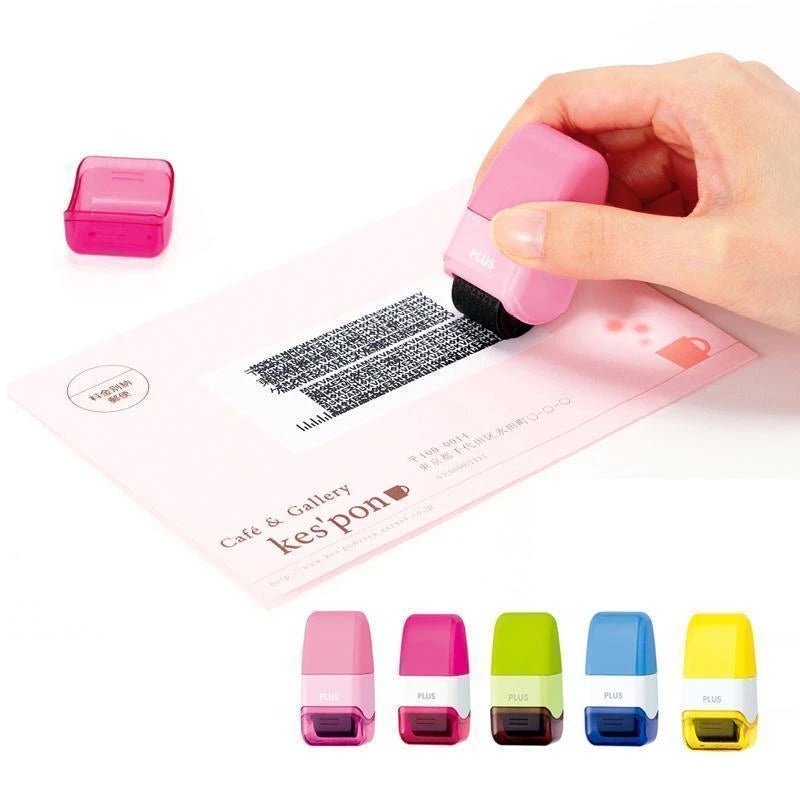
ID-skydd rullande stämpel
STOPPA Tjuvar i deras spår! "Skydda ditt ID Identitetsskydd Stämpel Roller Identity Theft Förebyggande säkerhetsstämpel maskerar ut privat information " Med stämplar för identitetsstöld är det snabbt och enkelt att säkerställa att din privata information förblir säker. Den här breda rullen levererar ett krypterat mönster i oljebaserat bläck som tränger igenom papper och lämnar text som ditt namn och adress oläslig på båda sidor av icke-glansigt papper. Använd den på dokument som kontoutdrag, räkningar och post. Funktioner LÄTT ATT ANVÄNDA: Stämpla snabbt över din personliga information som du vill dölja. Med den avancerade breda rullpatronen kan du enkelt maskera över långa textrader i ett enda drag. DET FUNGERAR !: Unikt designat patentmönster i kombination med det formulerade bläcket fungerar på de flesta blanka ytor och döljer din privata information. ETT STOR ALTERNATIV FÖR EN MAKARE: Enkelt och effektivt skydd med mindre röran och mindre buller utan att behöva utrymme. Säker att använda för alla åldrar. FLERA ANVÄNDNINGAR: Perfekt för räkningar, kreditkortserbjudanden, kontoutdrag, skattedeklarationer, vykort, skräppost och mer. LÅNGT: Varje rulle håller i cirka 100 fot per rulle. Mönsterbredden är 0,6 tum Hjälper till att förhindra identitetsstöld genom att permanent blockera adresser, kontonummer etc. så att skräppost kan återvinnas istället för att strimlas Krypterat mönster i kombination med oljebaserat bläck tränger igenom icke-glansigt papper så att personlig information inte kan ses fram eller bak Infällbar rulle gör det enkelt att lagra - ingen röra! Perfekt för användning på skräppost och kontoutdrag Speciellt formulerad oljebaserad bläck Specifikation: Produktstorlek: 25 x 58 mm. Färg: röd, rosa, grön, gul eller blå Stämpelytans bredd: 27 mm. Förpackningen innehåller: 1 uppsättning x super användbar och prisvärd säkerhetsrulle stämpel
Brand: glathem
Category: Office Supplies > Office Instruments > Office Stamps > Passport Stamps